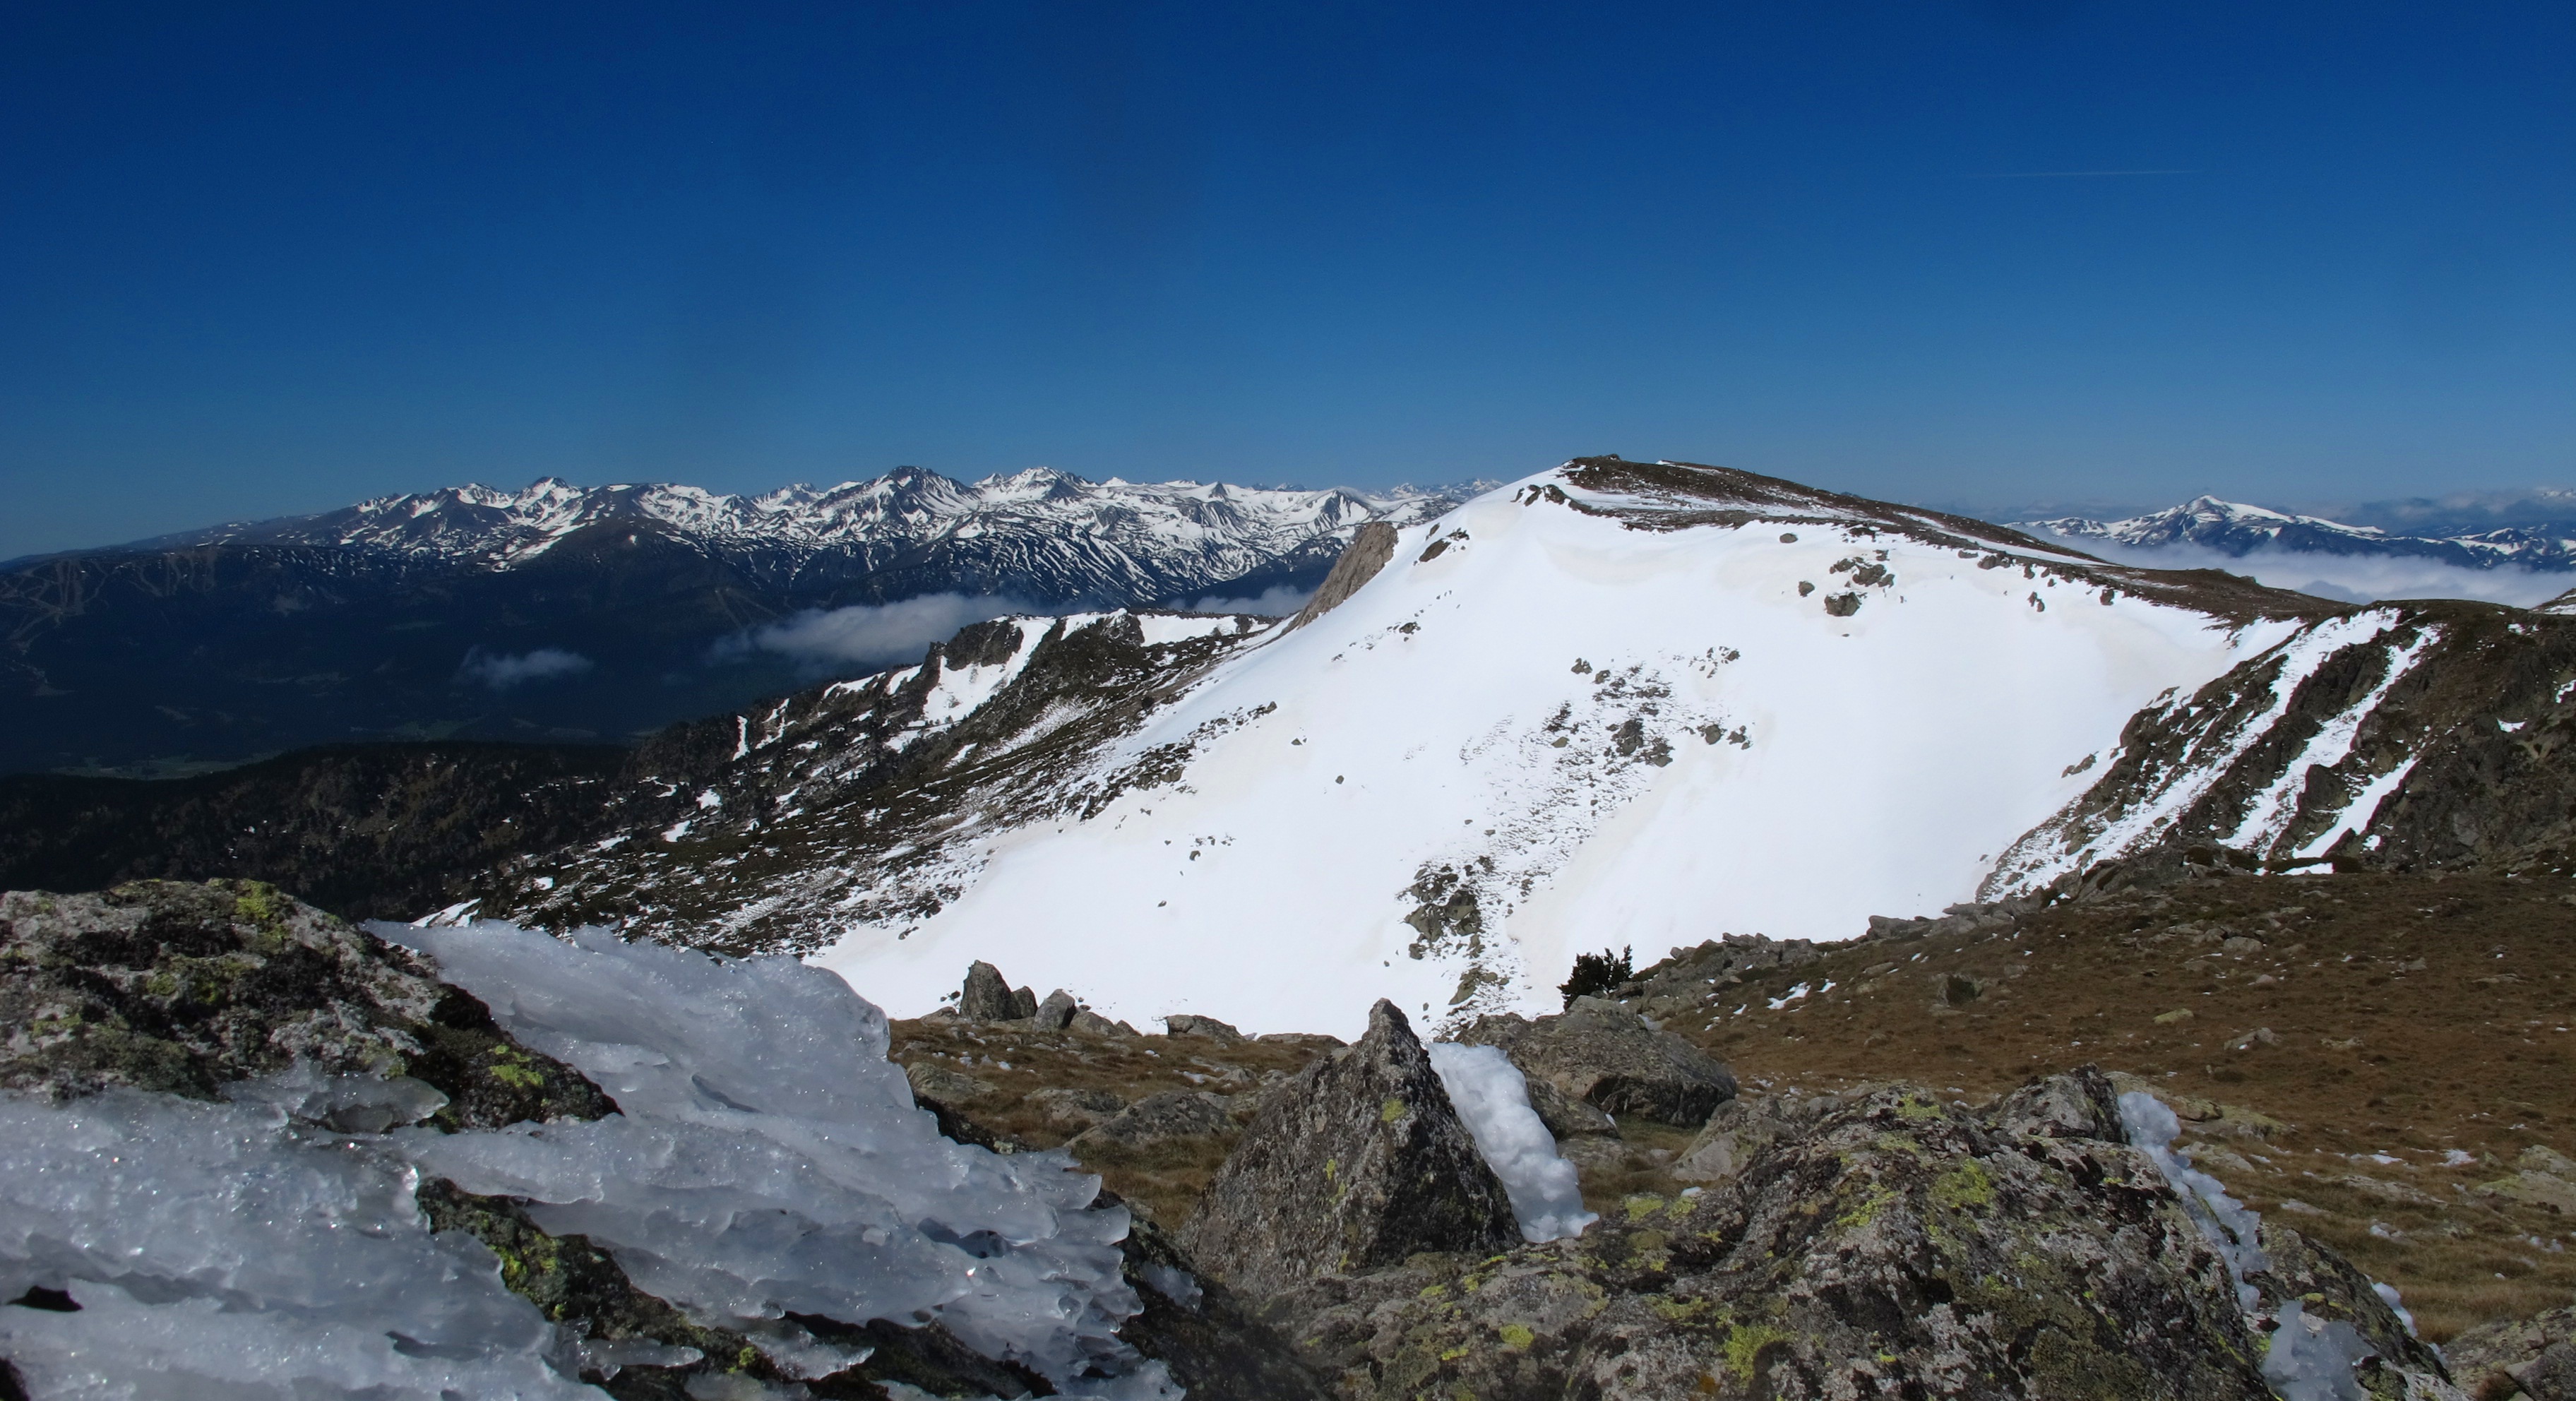
wilderness, walking, mountain, snow, winter, adventure, view, mountain range, panorama, weather, ridge, summit, mountaineering, alps, plateau, fell, cirque, pyrenees, landform, mountain pass, geographical feature, mountainous landforms, geological phenomenon